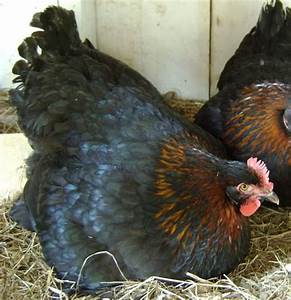
Label: gallina